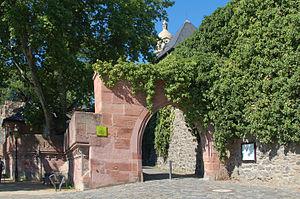
Porte de Main à Höchst Italiano: Porte di Main della città Höchst